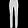
Label: Trouser